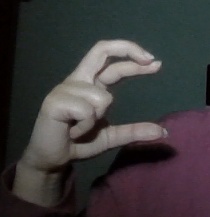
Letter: thal